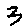
Label: 3